Maccabi Rishon LeZion (basketball)

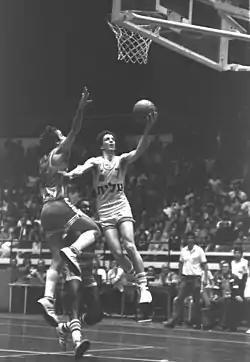
Motti Aroesti (right), 1983.

Maccabi Rishon LeZion was founded in 1976 by 28-year-old Itzhak Perry, and reached the top division Israeli Basketball Premier League, where they have remained since the 1988–89 season. At the start of their first season in the top division, Israeli star Miki Berkovich joined Richard Rellford, and they led the team. Their coach was Moshe Vainkretz, and they finished the season in 6th place. In the following season, Vainkretz was replaced by Tal Tzuker, and the team finished in 9th place.